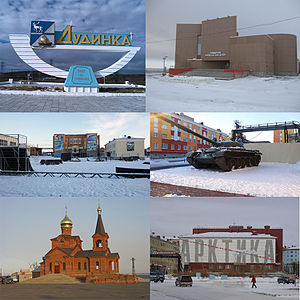
Dudinka
Dudinka er en by i Rusland.